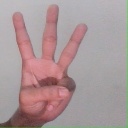
अक्षर: व